Kaak (cartoonist)

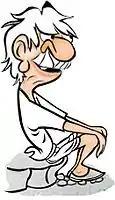
Kaak's Everyman

Kaak was born 16 March 1940, at village Pura, Unnao, Uttar Pradesh, the son of a freedom fighter. He trained to work as a mechanical engineer, but gave up the field to pursue cartooning.